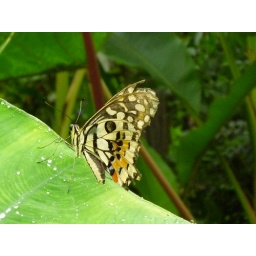
cream, yellow brown butterfly at Butterfly House Anston near Sheffield